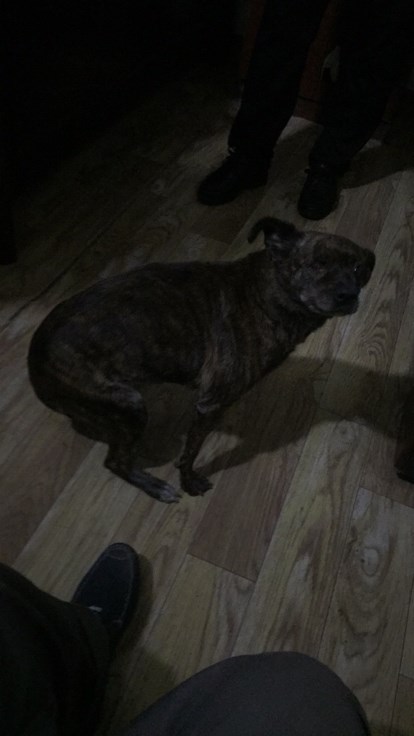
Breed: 3336-n000121-chinese_rural_dog